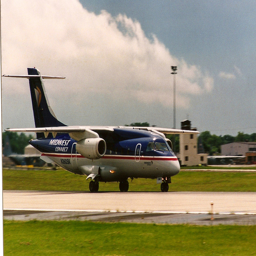
A blue and white plane landed at an airport
A small planes goes down the run way.
Large jet on the runway with no human beings or animals in sight.
A passenger jet rolling along a runway at an airport.
An airplane is making contact for a landing.